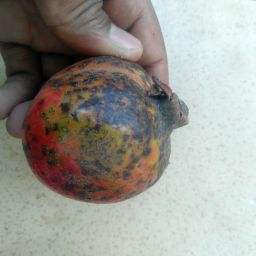
Fruit: Pomegranate
Quality: Bad